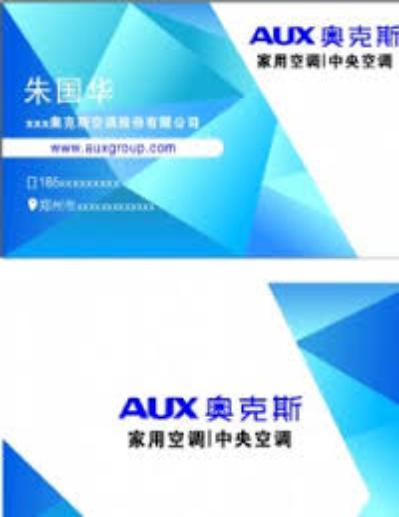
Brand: auxx-2
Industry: Electronic